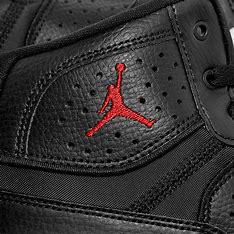
Brand: Jordan
Model: Access